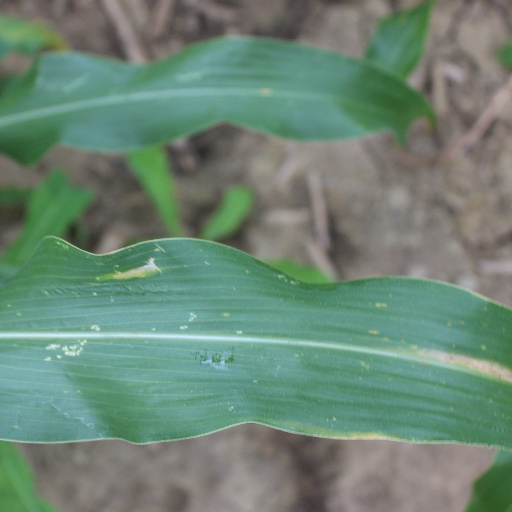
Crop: maize; corn